Dulce familia

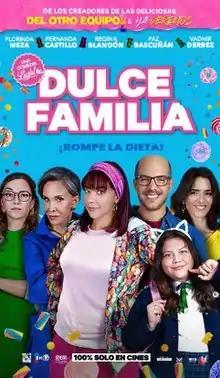

Dulce familia is a 2019 Mexican comedy film directed by Nicolás López. The film premiered on 10 May 2019, and is stars Fernanda Castillo, and Vadhir Derbez. The plot revolves around Tamy (Castillo), a woman who faces her overweight when she is about to get married, because she wants to wear the same wedding dress as her mother, Verónica (Florinda Meza), a famous telenovela actress obsessed with her physical image and which due to its age has been relegated on television.